Expo 2010 pavilions

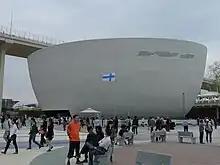
Finland Pavilion

Egypt's 1,000-square-meter pavilion was designed as a gift by Iraqi architect Zaha Hadid. A bit stark with swirling black and white swooshes, it is apparently meant to combine modernity with antiquity, represented by the constellation-like graphic of three pyramids above the arched entrance.